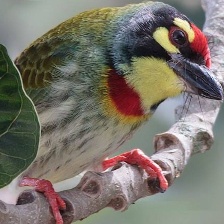
Species: COPPERSMITH BARBET
Scientific name: MEGALAIMA HAEMACEPHALA